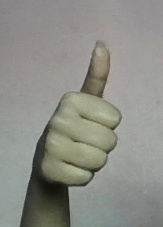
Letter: aleff